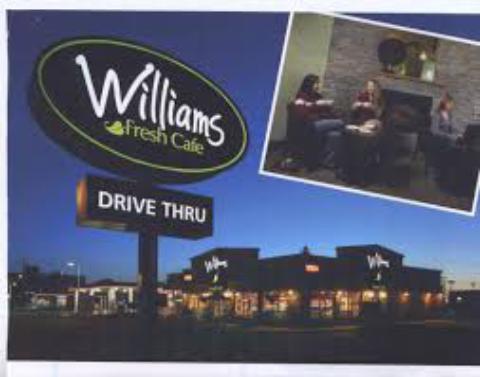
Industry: Food